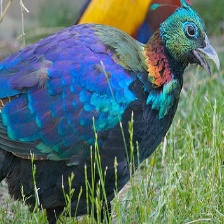
Species: HIMALAYAN MONAL
Scientific name: LOPHOPHORUS IMPEJANUS